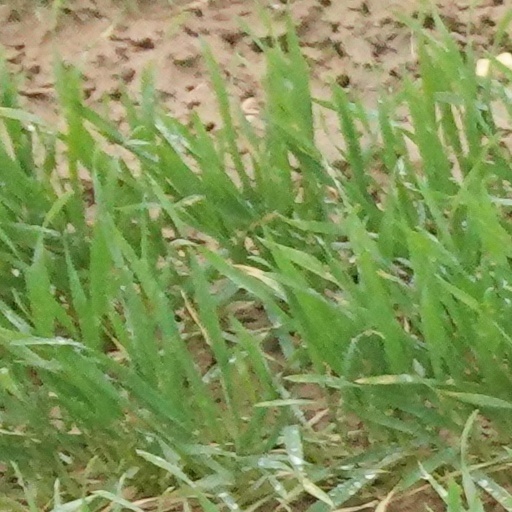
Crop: wheat